Daphne Rubin-Vega

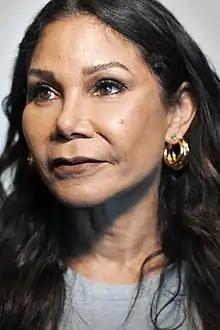
Rubin-Vega in 2022

Daphne Rubin-Vega ( Vega; born November 18, 1969) is a Panamanian-American actress, dancer, and singer-songwriter. She is best known for originating the roles of Mimi Marquez in the 1996 premiere of the Broadway musical "Rent" and Lucy in the 2007 premiere of the Off-Broadway play "Jack Goes Boating".